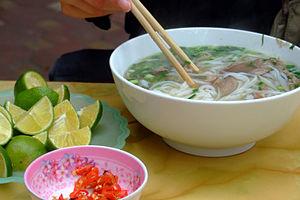
Un bol fumant de phở bò (soupe de nouilles de riz au boeuf) et ses condiments, tels que servis dans le district de Cầu Giấy, à Hanoï.
La spécificité de la cuisine vietnamienne repose sur des mélanges d'herbes et d'épices que l'on ne trouve nulle part ailleurs, ainsi que sur des méthodes de cuisson et un ensemble d'habitudes alimentaires propres au peuple vietnamien.
La culture du Viêt Nam, pays de l'Asie du Sud-Est continentale, désigne les pratiques culturelles observables de ses habitants ; par extension elle se complète de la culture vietnamienne, multimillénaire, multiethnique. Il convient d'y adjoindre pour partie la diaspora vietnamienne, particulièrement les Viêtnamo-Américains.
Le phở, ou soupe tonkinoise, est le plat national vietnamien par lequel débute toute journée et qui peut se consommer à tout moment de la journée.